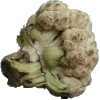
Label: Cauliflower 1